Evaristo Martelo Paumán

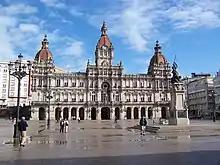
La Coruna town hall

Martelo was a protagonist of "rexurdimento galego" also as a theorist; he published few articles on linguistic and related issues. He formed part of the so-called "cultistas", the group which approached Galician as a royal language of local ancient rulers; it opposed the so-called "popularistas", who saw Galician as common speak of the folk. In favor of development of standard language, he supported the academy-driven codification against elevating spoken dialects to standard and promoted "gallego bergantiñan depurado de vulgarismos". He opposed neologisms and incursions from Spanish or Portuguese alike, though he also used to introduce own linguistic inventions, reportedly re-discovered from the ancient vocabulary.